Poway synagogue shooting

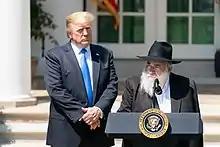
Trump listens as Rabbi Yisroel Goldstein of the Chabad of Poway speaks in the White House Rose Garden on the National Day of Prayer, May 2, 2019.

President Donald Trump offered "deepest sympathies to the families of those affected" by the shooting, further saying that "[o]ur entire nation mourns the loss of life, prays for the wounded and stands in solidarity with the Jewish community. We forcefully condemn the evil of anti-Semitism and hate, which must be defeated". Vice President Mike Pence stated "We condemn in the strongest terms the evil & cowardly shooting at Chabad of Poway today as Jewish families celebrated Passover. No one should be in fear in a house of worship. Antisemitism isn't just wrong - it's evil."